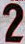
Number: 2